Leipzig Book Fair

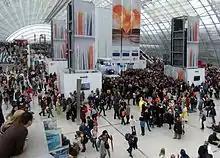
The Leipzig Book Fair in 2015

Today, the fair aims to be for the public, above all, and to emphasize the relationship between the authors and the fair's visitors. The new orientation is necessary to compete with Frankfurt Book Fair, which sees a much larger volume of industry trading. The Leipzig Fair was one of the first to recognize the growing market for audiobooks and incorporate this trend into its concept.